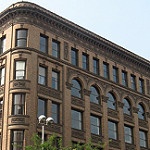
Label: buildings